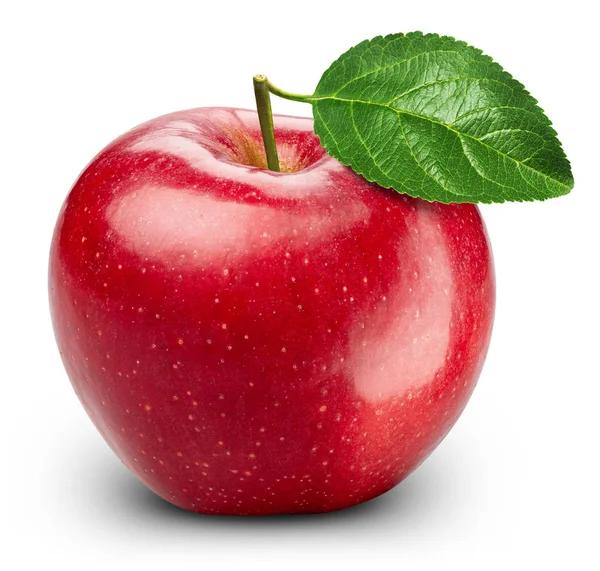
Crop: apple
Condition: healthy